What We Do in the Shadows

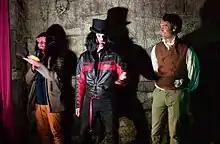
Jemaine Clement and Taika Waititi at Berlin Dungeon for the German movie opening party 2014

"What We Do in the Shadows" was released in a limited release on 13 February 2015 in New York City and Los Angeles, followed by a screening in San Francisco, Irvine, Philadelphia, Boston, Seattle, and Washington, D.C. The film received a regional release in the U.S. in March 2015, by Unison Films, The Orchard, and Paramount Pictures in association with Funny or Die and Paladin Pictures.